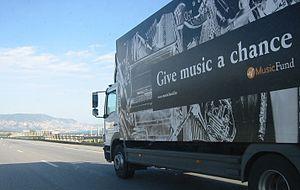
Music Fund est une organisation à but non lucratif, qui collecte des instruments de musique et organise des formations de réparateurs d'instruments de musique dans des pays en conflit ou en développement. Elle est née en 2004 d’une synergie entre l'ONG, Oxfam-solidarité, et un ensemble de musique, l'Ensemble Ictus.